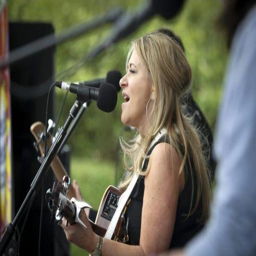
stage for fun : spectators lapped up the music from a variety of performers .